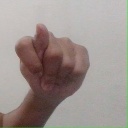
अक्षर: ट